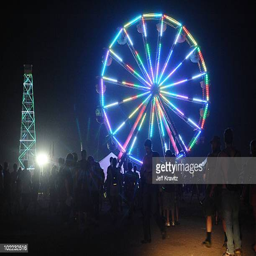
a general view of invention during event